1965 in the Vietnam War

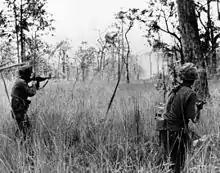
1st Cavalry Division soldiers during the Battle of Ia Drang

One of two planted bombs exploded at the Cong Boa National Sports Stadium, killing eleven Vietnamese, including four children and wounding 42 persons.